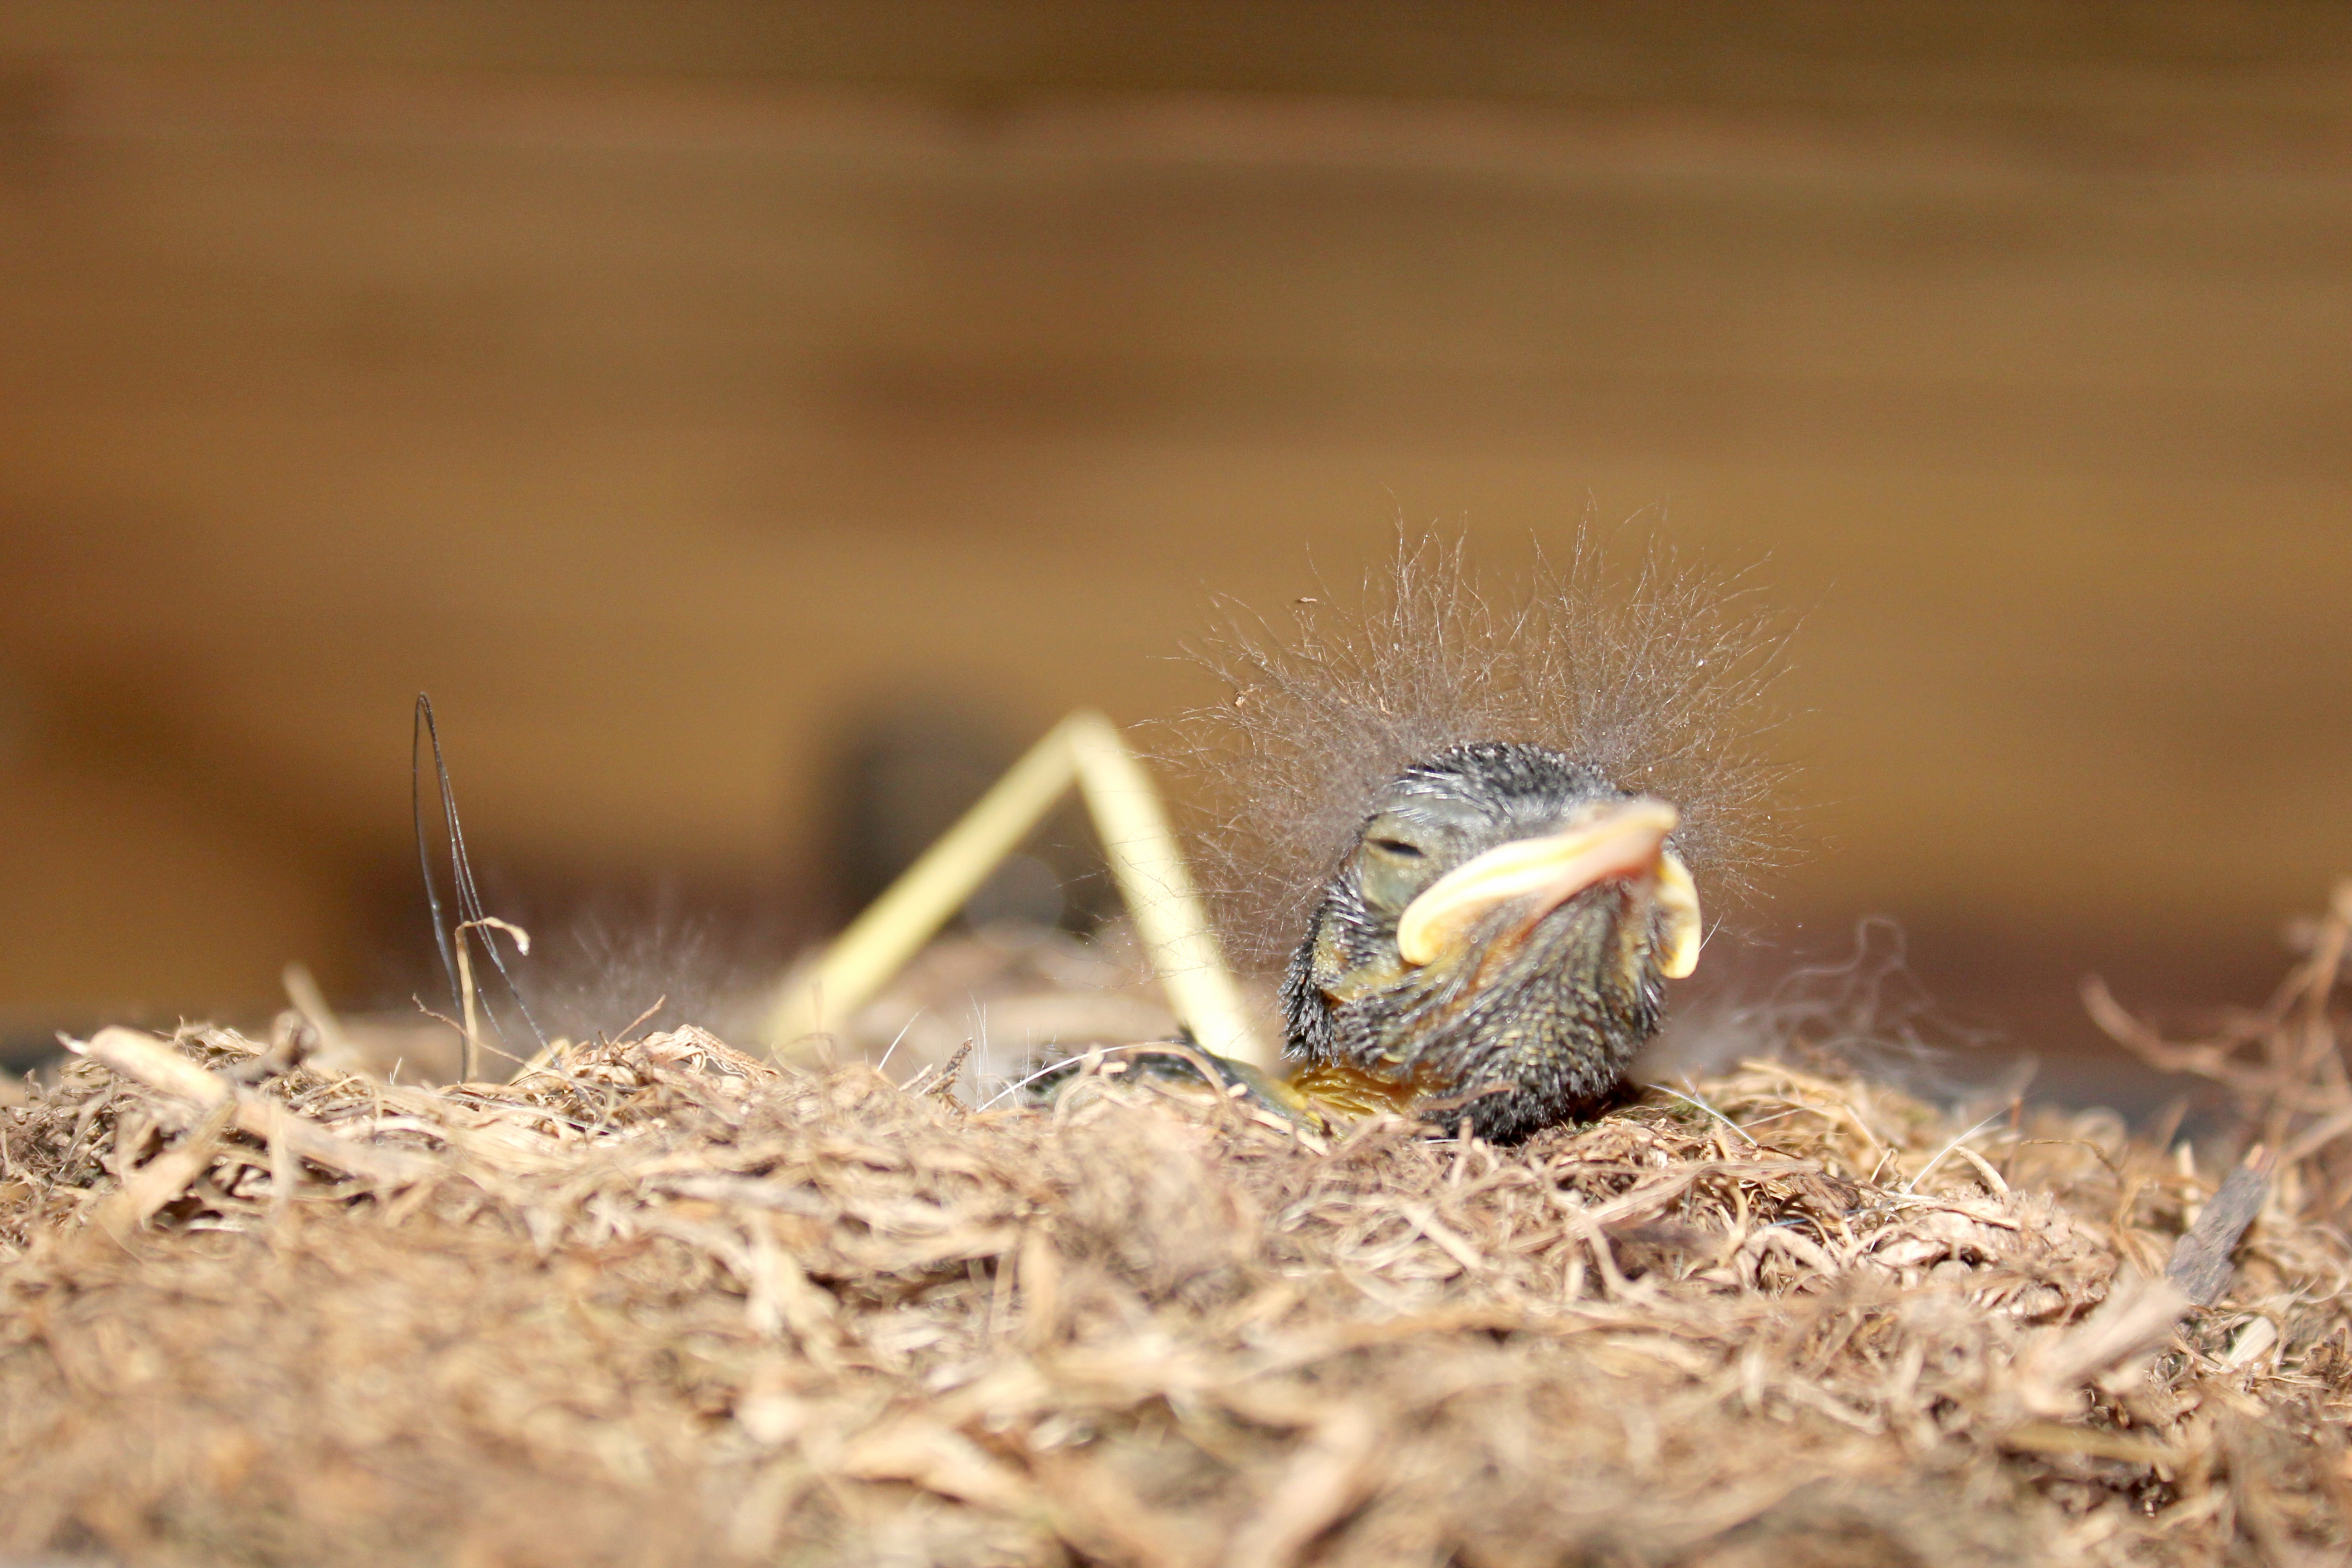
nature, grass, bird, fly, wildlife, young, insect, fauna, invertebrate, close up, nest, macro photography, hunger, nesting place, hatching, black redstart, grass family, perching bird, house rotschw nzchen